Dusty Baker

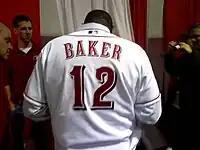
Dusty Baker sporting his new Reds jersey at RedsFest 2007.

On October 13, 2007, Baker was hired as manager of the Cincinnati Reds, replacing interim manager Pete Mackanin. He was the first black manager in Cincinnati Reds history; the Reds hired Baker on the heels of having fired Jerry Narron after another losing season (Baker became the fifth Reds manager since the year of 2003), with Baker being the first Reds manager hired with no prior ties to the organization since 1990. Baker and the Reds finished 74–88 and 78–84 in 2008 and 2009, finishing 5th and 4th in the NL Central. In 2010, the Reds enjoyed success as one of baseball's breakout teams (which included first baseman Joey Votto being named Most Valuable Player of the National League), and on September 28, 2010, the Reds won the Central title. This championship led to their first playoff appearance in 15 years. However, the appearance was short-lived as the Reds were swept by the Philadelphia Phillies in the NLDS. Baker signed a two-year contract extension with the Reds on October 4, 2010.